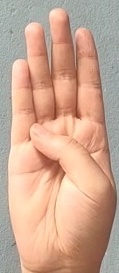
ASL sign: B